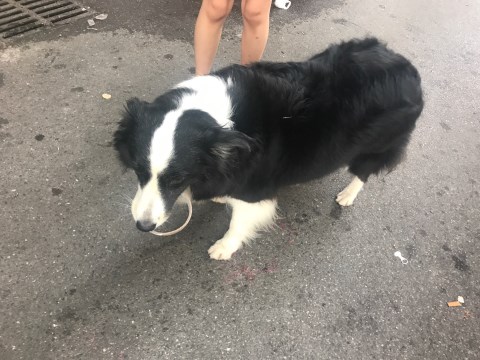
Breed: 2594-n000109-Border_collie